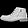
Label: Ankle boot